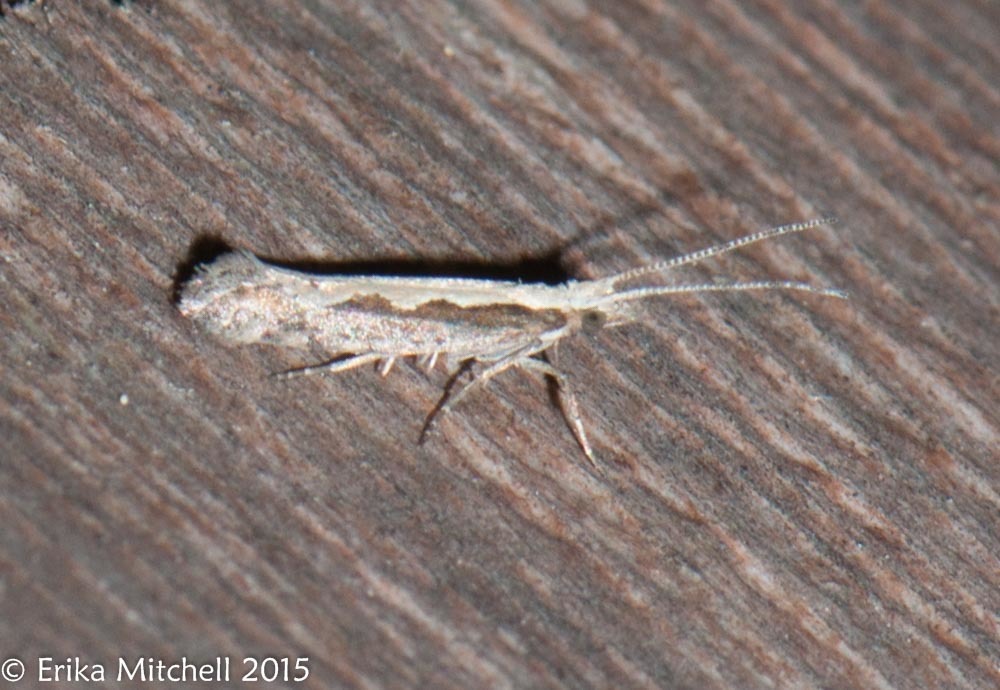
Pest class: diamondback_moth